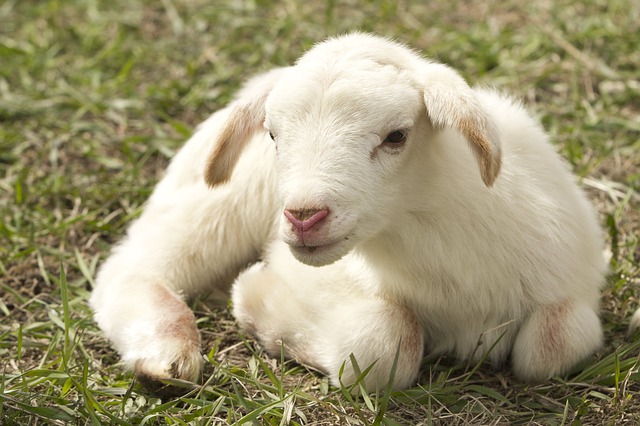
Label: sheep